Martin Männel

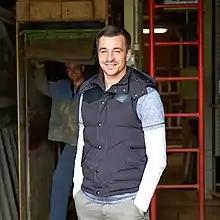
Männel in 2014

Martin Männel (born 16 March 1988) is a German professional footballer, who plays for and captains club Erzgebirge Aue as a goalkeeper. Since his arrival in 2008, Männel has been spending his career with the "Veilchen" side.